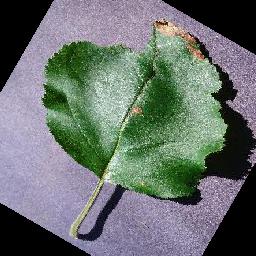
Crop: apple
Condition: black_rot